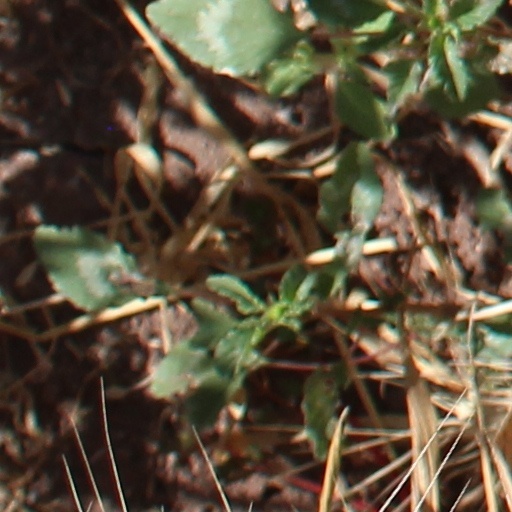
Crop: wheat